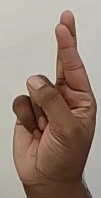
ASL sign: R